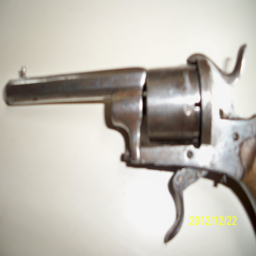
person from the - picture